Good Girls Go Bad

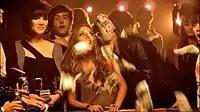
Cobra Starship and Leighton Meester in the music video for "Good Girls Go Bad"

A music video for the song was shot on May 3, 2009, in New York City by director Kai Regan and it premiered on Monday, June 29, 2009. Leighton Meester shot the clip while she was in town for the 2009 Costume Institute Gala. The concept of the video is that Gabe Saporta runs an underground speakeasy, complete with shelves of booze, gambling tables and a dance floor. The band is in charge of the above-ground deli that acts as a front operation to hide the debauchery within. To gain access to the illegal club, patrons must order the correct sandwich and proceed down a staircase. Meester and Victoria Asher — who has a codename of Johnny Outlaw — the band's keytarist, exchange several text messages while in the club concerning a package hidden in the DJ's booth. At one point, Meester makes references to her role of Blair Waldorf in "Gossip Girl" by texting "xoxo". Meester retrieves the package and shortly after, the club is raided by police, and the speakeasy operators - including Saporta - are all arrested. At the end of the video, it is revealed that Asher and Meester were undercover agents involved in a sting operation. The video was nominated at the 2009 MTV Video Music Awards in the category Best Pop Video, but lost to "Womanizer" by Britney Spears.